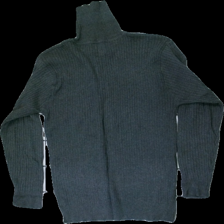
View: back
Type: Sweater
Category: Men
Brand: Not in the list
Brand text on label: Chaps
Colors: Grey
Material: 100% cotton
Cut: Tight, Turtle neck
Size: M
Season: Winter
Damage: Sweat stain inside collar
Damage location: top center
Price range: <50
Recommended usage: Export
Description: Grey turtleneck